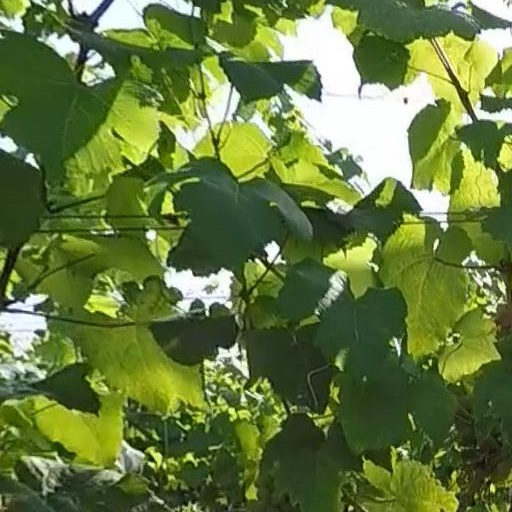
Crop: grape